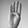
ASL letter: B